5:30 Saturday Morning

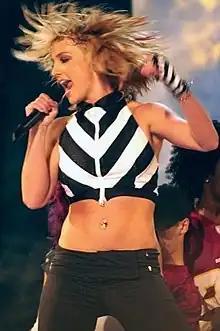
Several critics noted that the record differed markedly from the work of Lennon’s teen pop contemporaries, such as Britney Spears.

In a review for the issue of "Billboard" dated September 15, 2001, contributor Christa Titus awarded the album the "critic's choice" designation, commending Lennon for "taking more musical chances on her debut than some seasoned artists have in their entire careers" and singling out "My Beautiful" as a standout track. MTV music critic Kurt Loder also favorably assessed the record, writing that it was "Refreshing to come across a teenage performer who isn't blonde, writes her own songs, plays an instrument, and kicks ass". Independent outlet "Musical Discoveries" commended the album's stylistic range and called it "one of the best albums by an emerging artist we've heard this year".